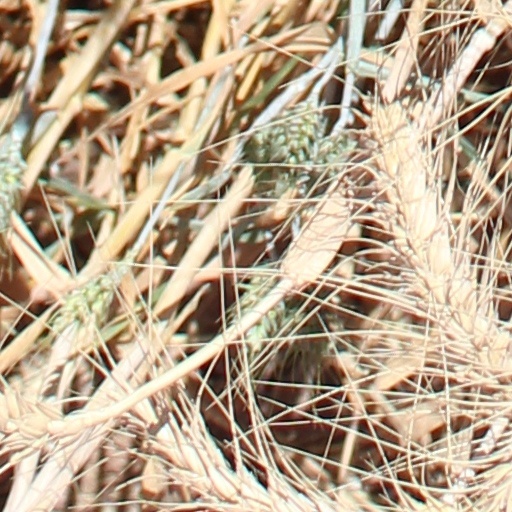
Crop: wheat